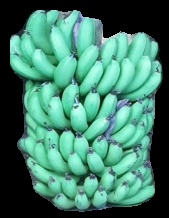
Variety: pachbale
Grade: grade1